2021 Senedd election

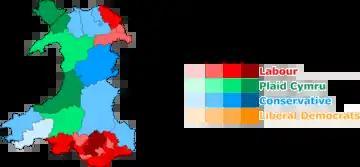

In elections for the Senedd, using the additional member system, each voter has two votes. The first vote is for a member for the voter's constituency, elected by the first past the post system. The second vote is for a regional closed party list of candidates. Additional member seats are allocated from the lists by the D'Hondt method, with constituency results being taken into account in the allocation. In this election the system achieved a broadly proportional result in the North Wales and Mid and West Wales electoral regions. However, as in previous elections, the large number of constituency seats won by the Labour Party in the South Wales West, South Wales Central and South Wales East electoral regions, when set against the small proportion of available additional regional seats, means that the Labour Party is over-represented by a margin of four seats, when considered on a proportional basis.